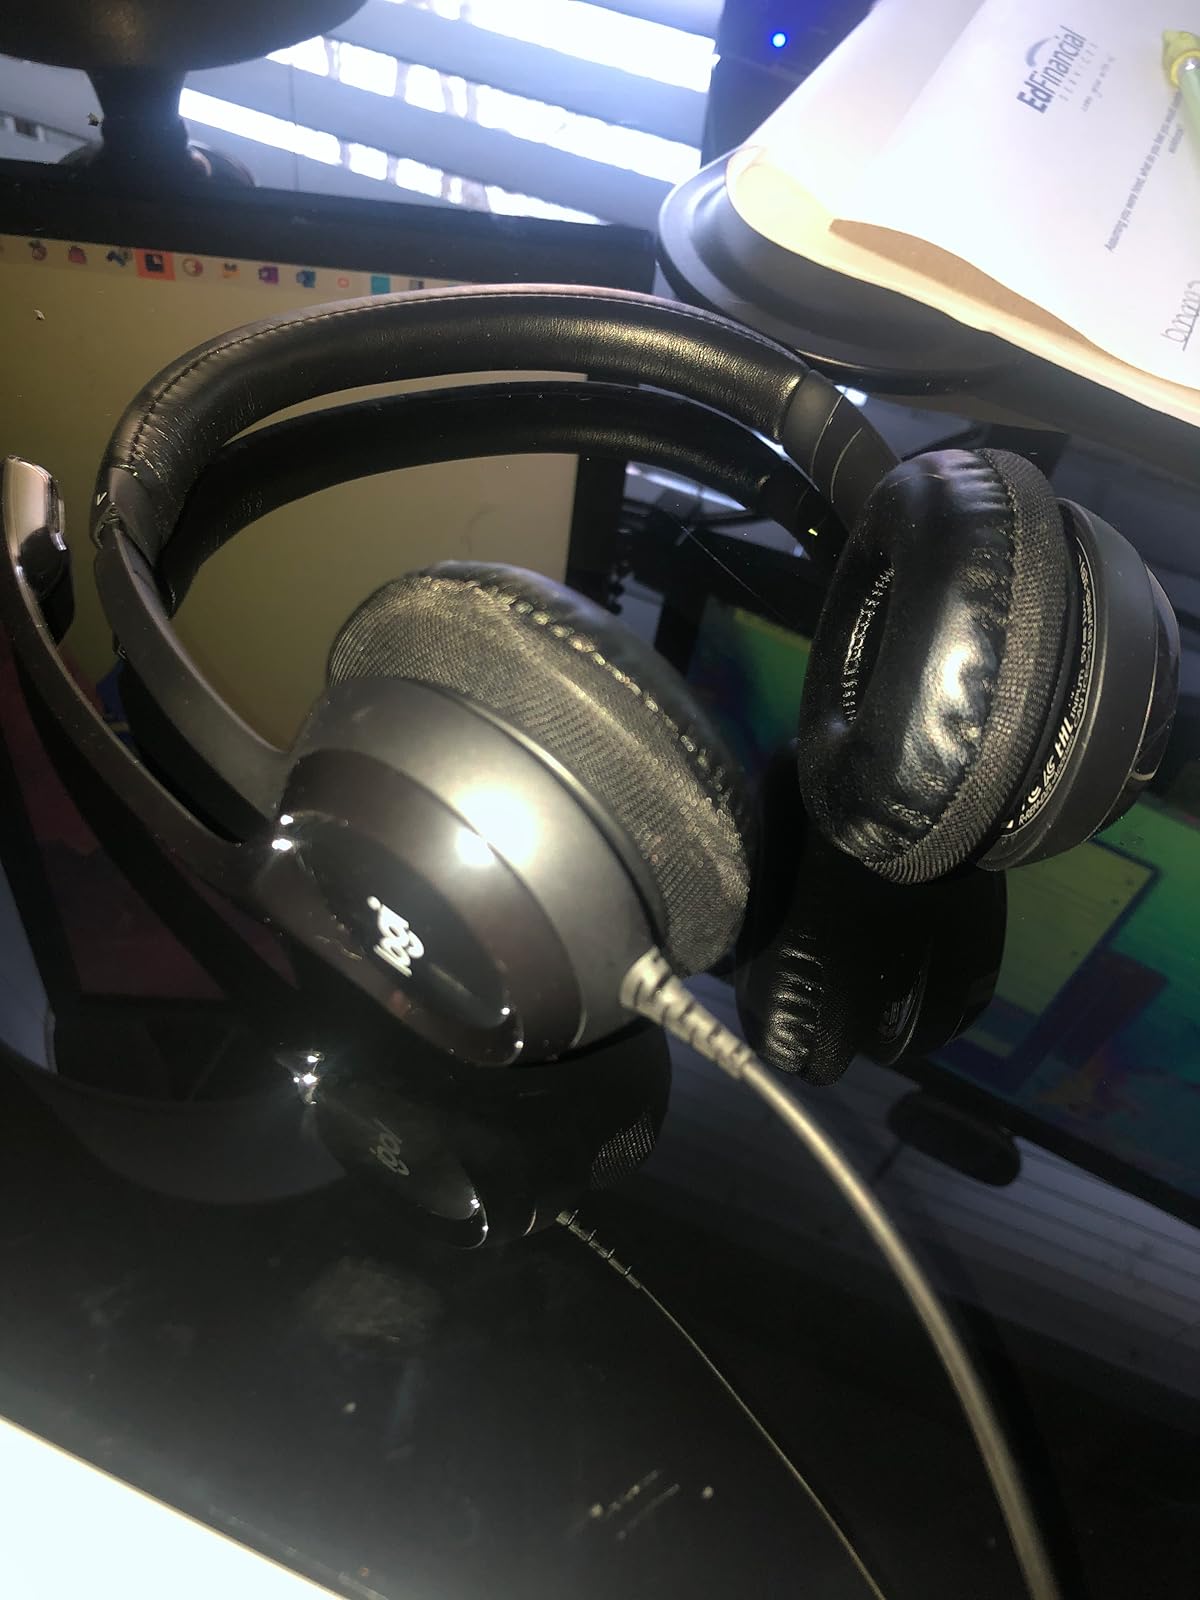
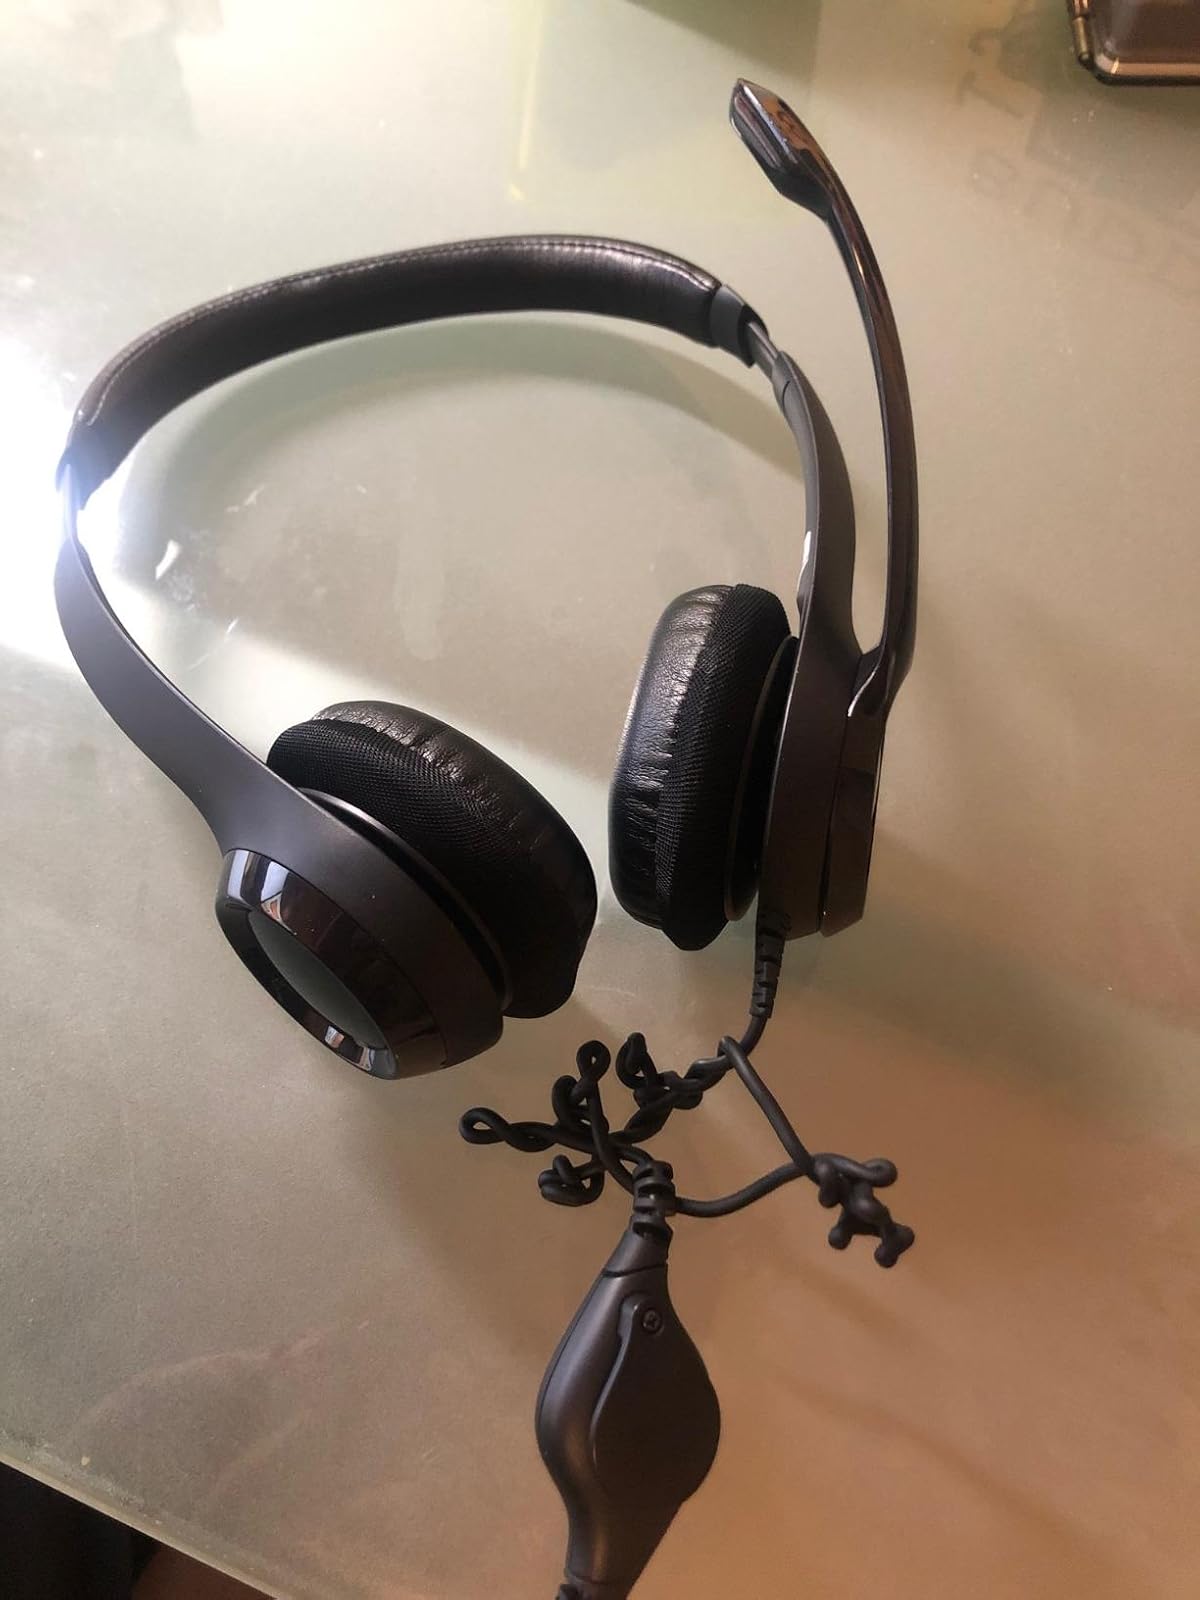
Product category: headphones
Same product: yes